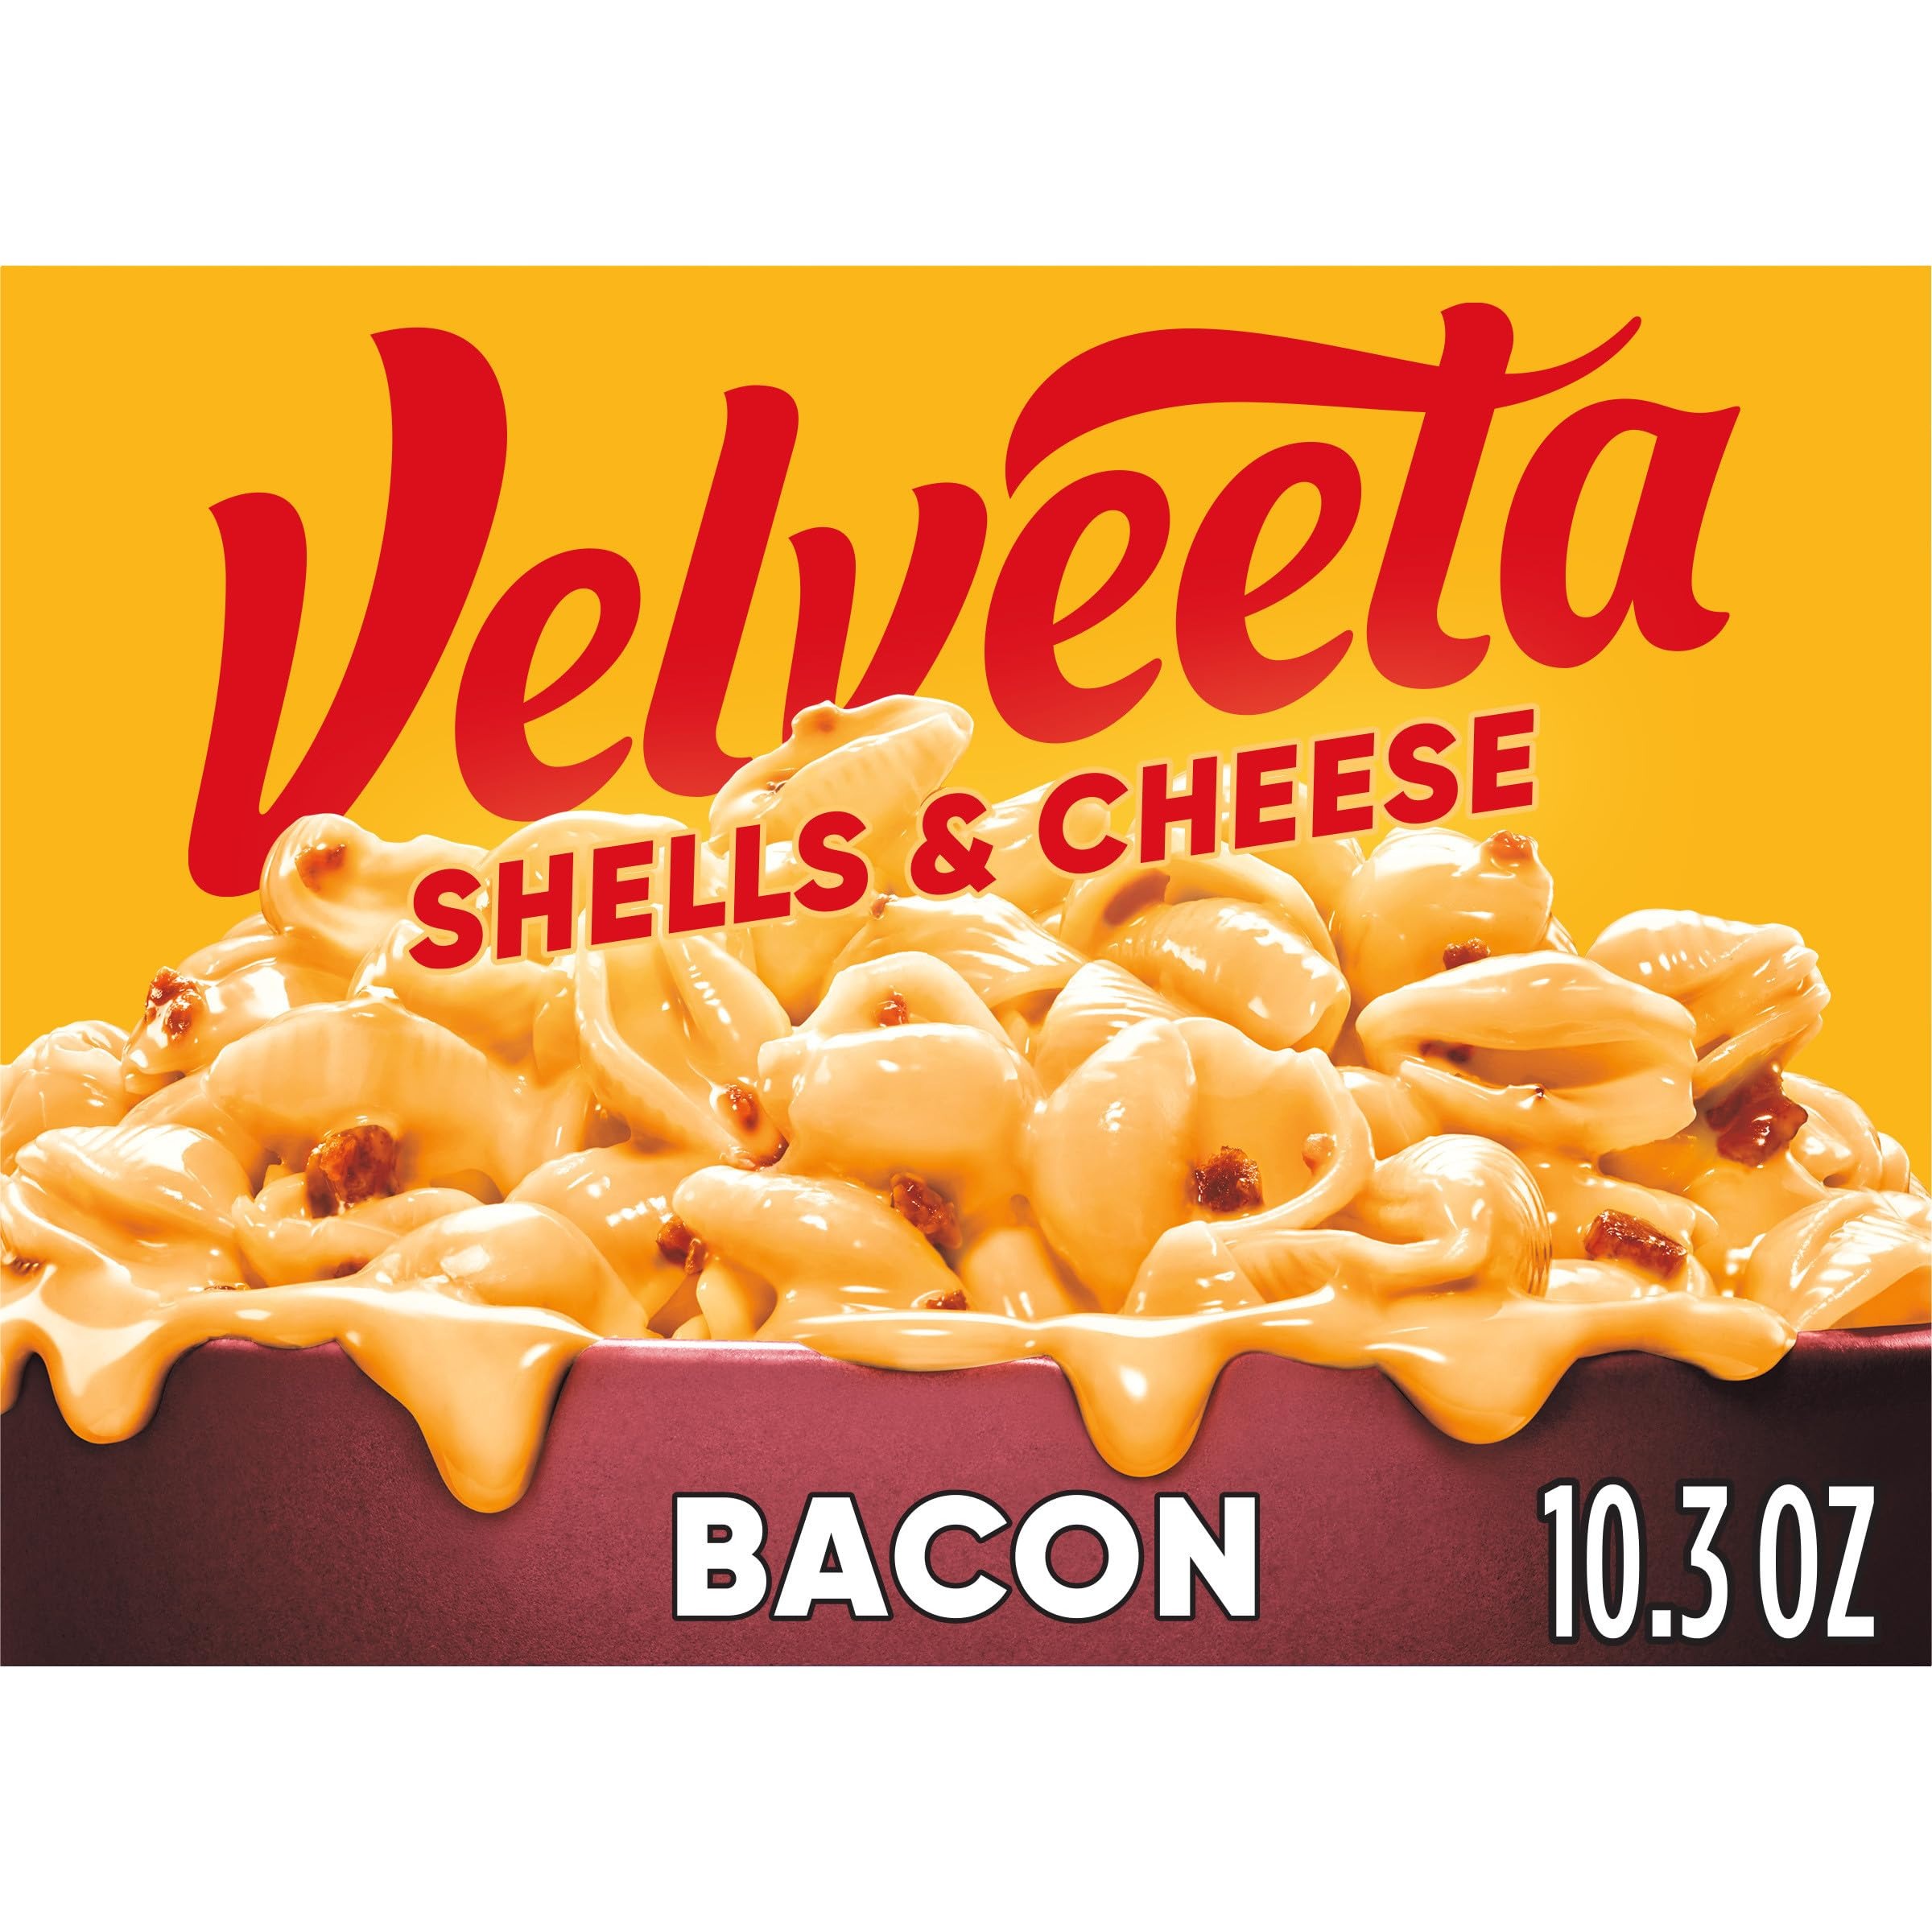
Item Name: Velveeta Shells & Cheese with Bacon, Shell Pasta & Cheese Sauce, 10.3 oz Box
Bullet Point 1: One 10.3 oz box of Velveeta Shells & Cheese with Bacon, Shell Pasta & Cheese Sauce
Bullet Point 2: Velveeta melts the creamiest
Bullet Point 3: Satisfy your cravings with unrestrained pleasure
Bullet Point 4: Unapologetically go all-in for the cheesy, melty goodness you love best
Bullet Point 5: An outrageously delicious taste experience
Bullet Point 6: Velveeta Shells & Cheese with Bacon includes shell pasta, creamy cheese sauce and real bacon pieces
Bullet Point 7: A quick and easy meal that's ready in 10 minutes - simply boil the shell pasta according to the directions, drain and add the cheese sauce and bacon
Bullet Point 8: Each box contains about 2.5 servings
Bullet Point 9: SNAP & EBT eligible food item
Bullet Point 10: Please note, the package you receive may look different than what is picture
Value: 10.3
Unit: Ounce

Price: 2.99